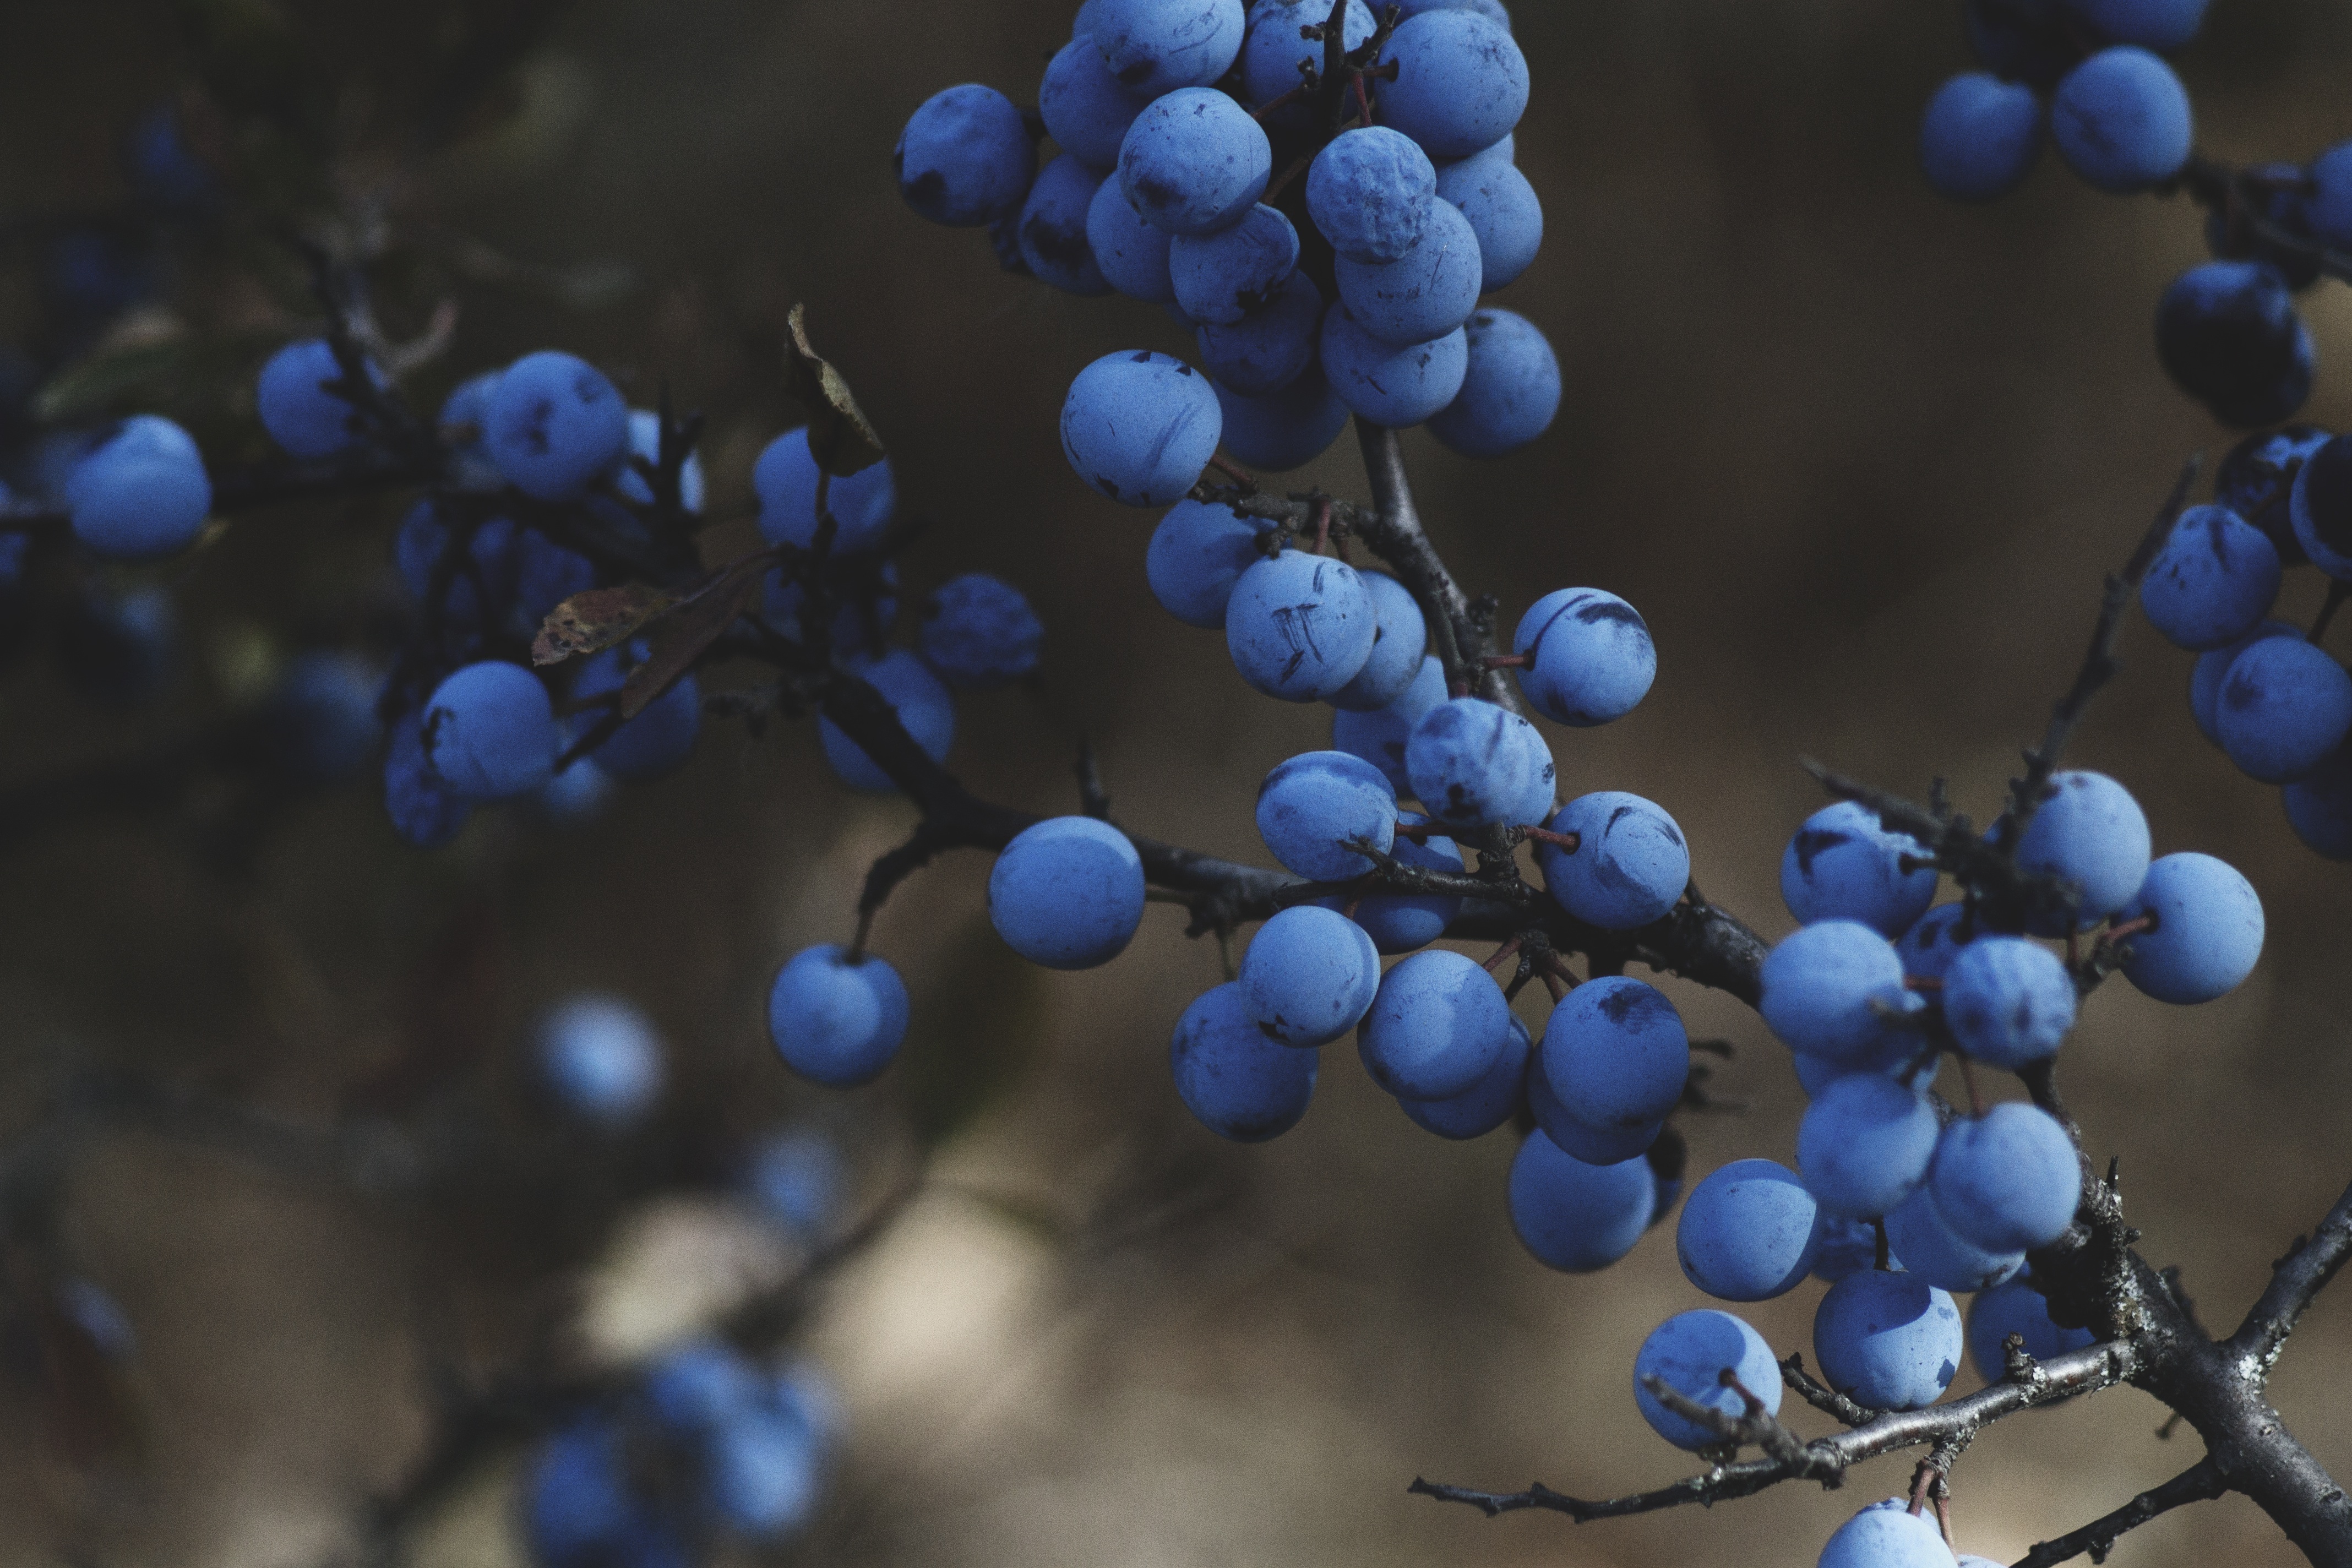
tree, nature, branch, blossom, plant, grape, farm, fruit, berry, flower, food, produce, blueberry, blue, flora, season, shrub, macro photography, prunus spinosa, flowering plant, vitis, bilberry, land plant, grapevine family